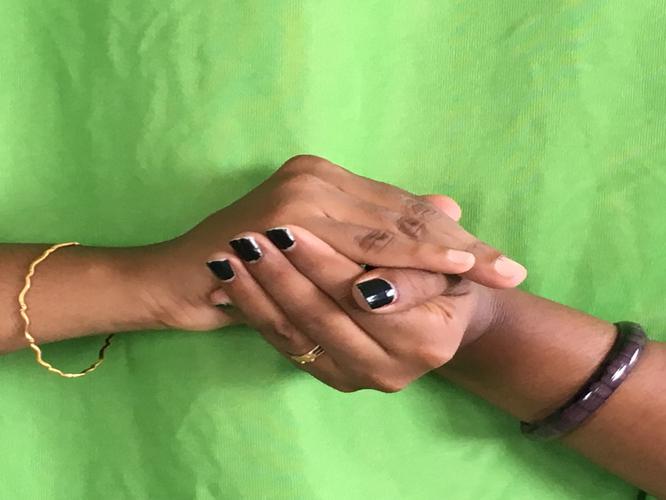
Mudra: Samputa
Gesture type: double_hand